Masonic bodies

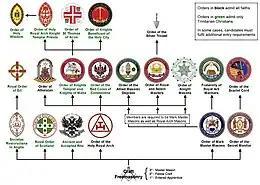
Organisation of Masonic appendant bodies in England and Wales

In England and Wales, after the degrees of craft freemasonry, there are a large number of separately administered degrees and orders open only to craft freemasons. Under the English Constitution, the Holy Royal Arch is the only degree formally recognised by the United Grand Lodge of England (UGLE) beyond the three degrees of craft freemasonry. Other orders and degrees are however referred to and acknowledged by the Grand Master of the United Grand Lodge of England, and all their members are necessarily masons subject to the English Constitution. Of Masonic appendant bodies, the following are among the most popular: